Scarecrows (1988 film)

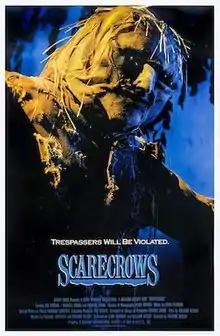
Theatrical release poster

Scarecrows is a 1988 American slasher film written, produced and directed by William Wesley. Its plot follows a group of mercenaries who hijacked a plane in California, and after making an emergency landing in a cornfield, find themselves stalked by murderous scarecrows possessed by spirits.